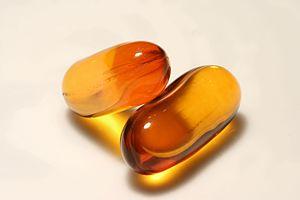
Capsules d'huile de saumon contenant de l'acide gras oméga-3.
Les acides gras oméga-3, notés également ω₃, sont des acides gras polyinsaturés que l'on trouve en grandes quantités dans certains poissons gras, dans les graines de chia, le lin, la noix, la cameline, le colza et le soja. Des régimes alimentaires apportant une bonne quantité de ces aliments riches en oméga-3 sont le régime méditerranéen, le régime paléolithique et le régime Okinawa.